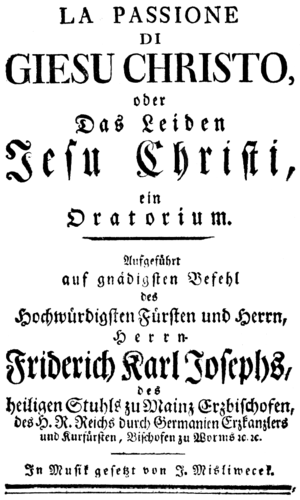
La passione di Gesù Cristo ou La Passione di Nostro Signore Gesù Cristo est un livret pour une « azione sacra » en deux parties de Pietro Metastasio. Il est le premier de ses sept livrets d'oratorio écrits à Vienne. Il a été mis en musique par environ 70 compositeurs. C'est l'un des textes d'oratorios les plus mis en musique du XVIIIᵉ et du début du XIXᵉ siècle. Le premier compositeur qui l'a utilisé, a été Antonio Caldara qui a fait représenter l'oratorio le 4 avril 1730 à la chapelle de la Hofburg à Vienne.